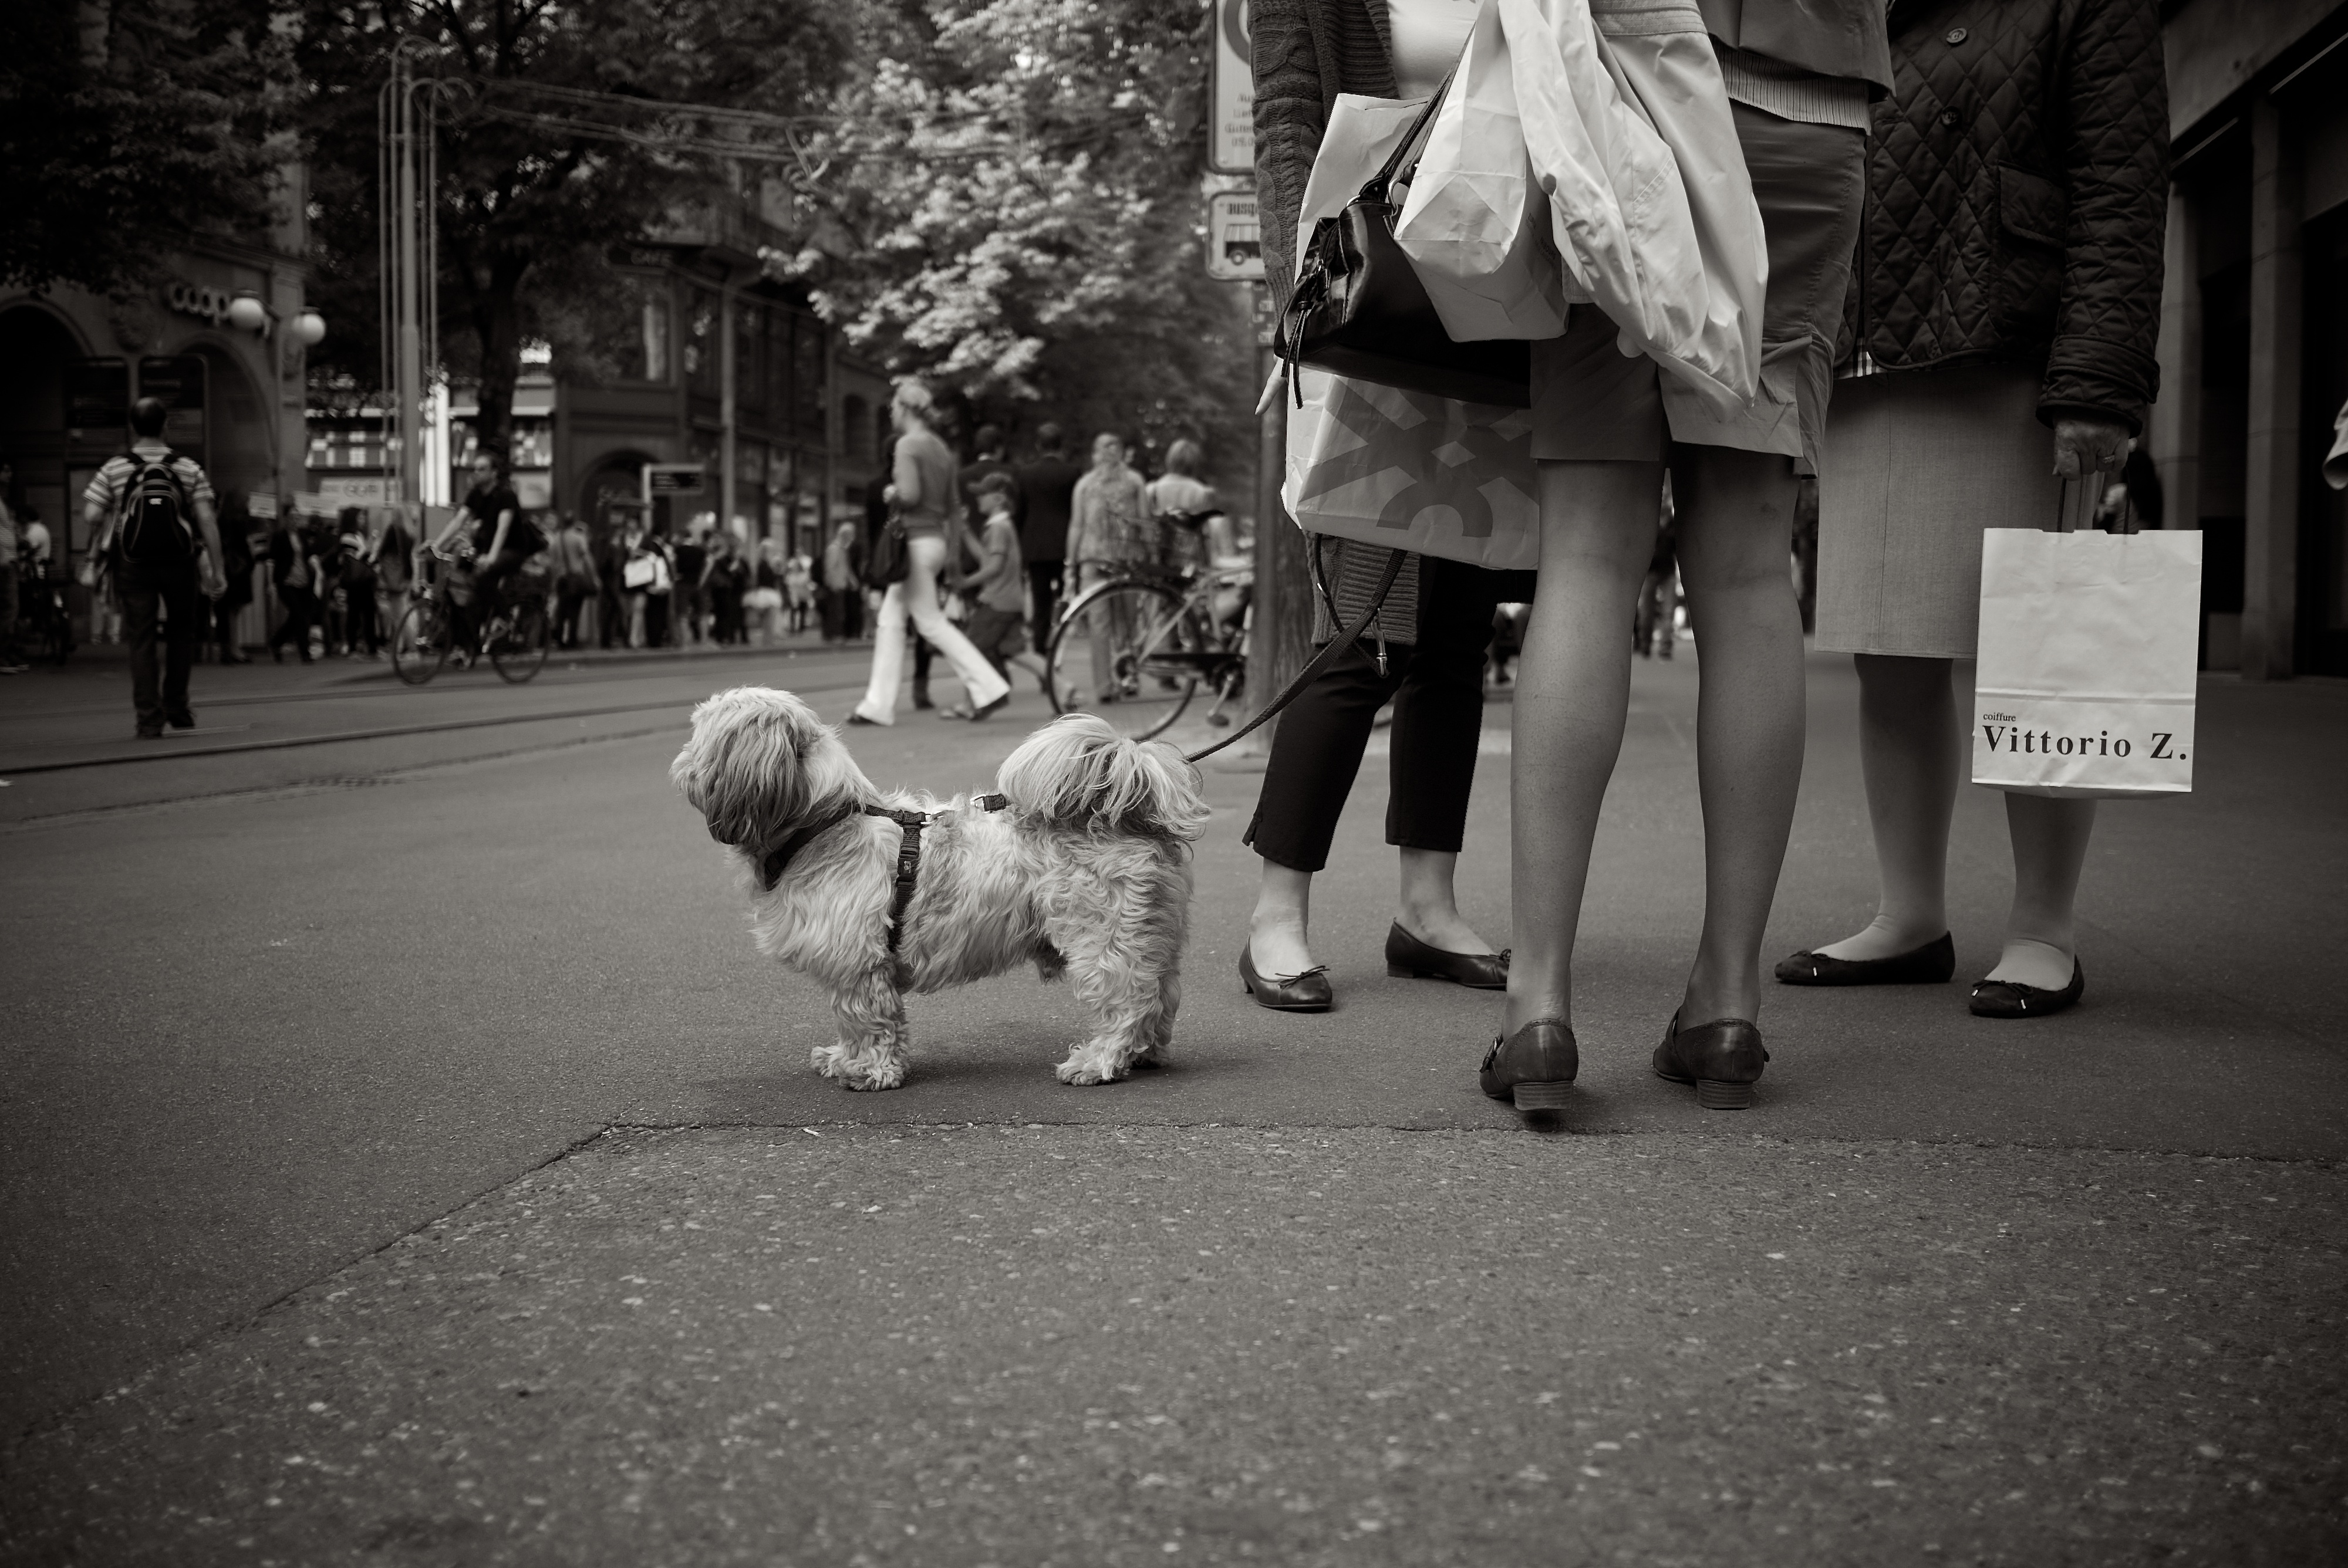
person, black and white, people, road, white, street, photography, crowd, ebook, spring, training, black, monochrome, streetphotography, flickr, thomas, video, infrastructure, olympus, photograph, snapshot, omd, fuji, leica, monochrom, leuthard, hcb, thomasleuthard, streettogs, monochrome photography, human positions